2007 Tashkent Open

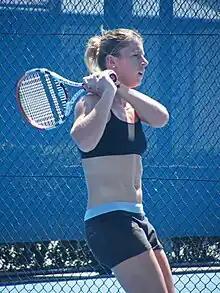
Pauline Parmentier

Ekaterina Dzehalevich / Anastasiya Yakimova defeated Tatiana Poutchek / Anastasia Rodionova, 2–6, 6–4, [10–7]